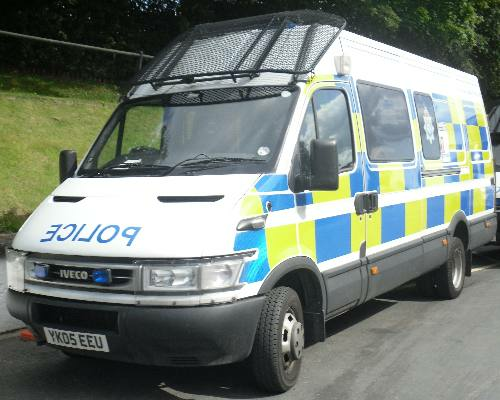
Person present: No